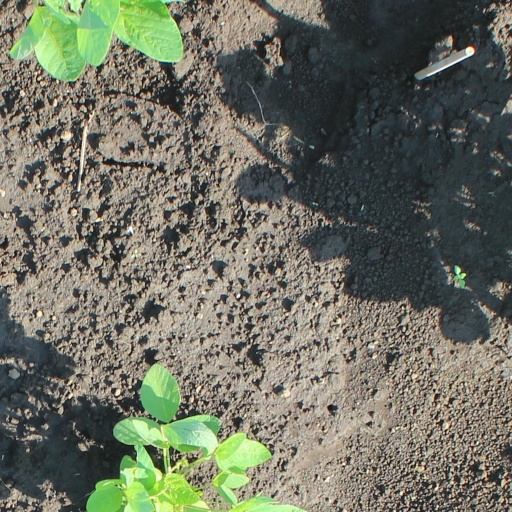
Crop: soybean